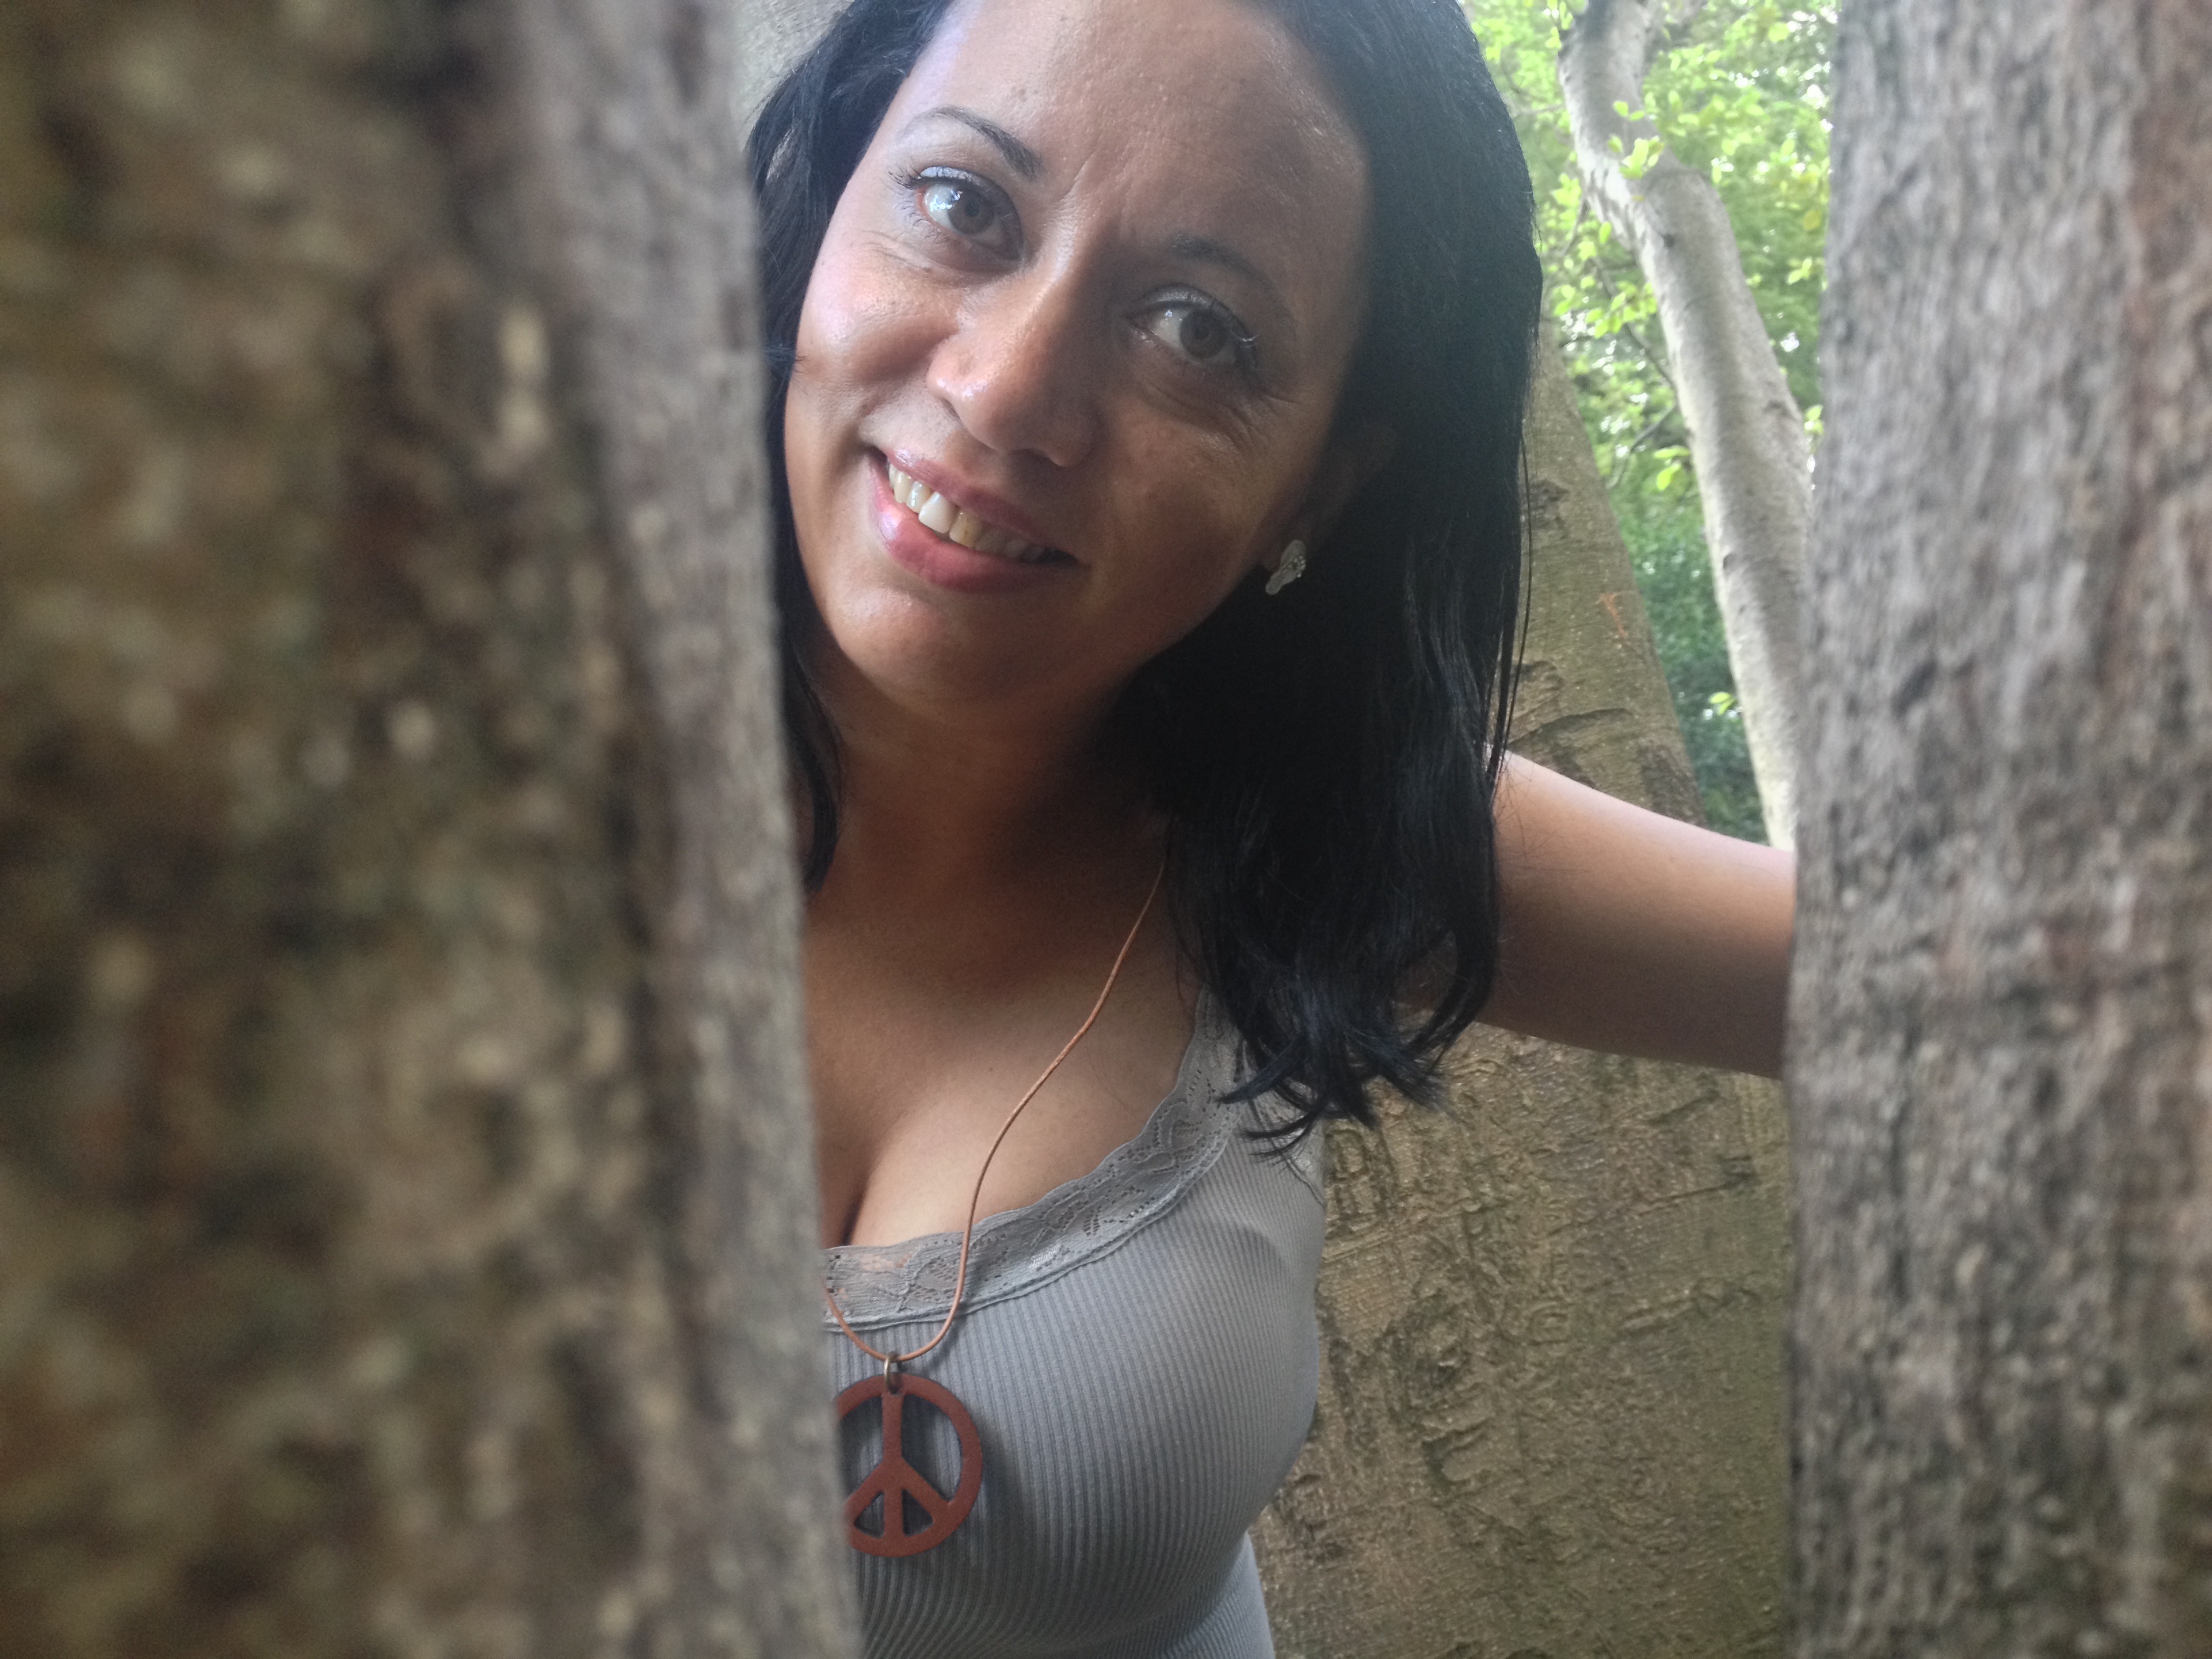
person, girl, woman, hair, photography, portrait, model, spring, child, lady, facial expression, smile, human body, eye, head, photograph, skin, beauty, image, organ, emotion, photo shoot, portrait photography